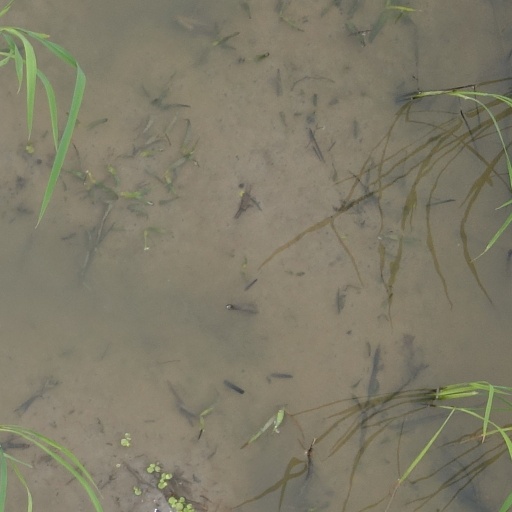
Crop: rice